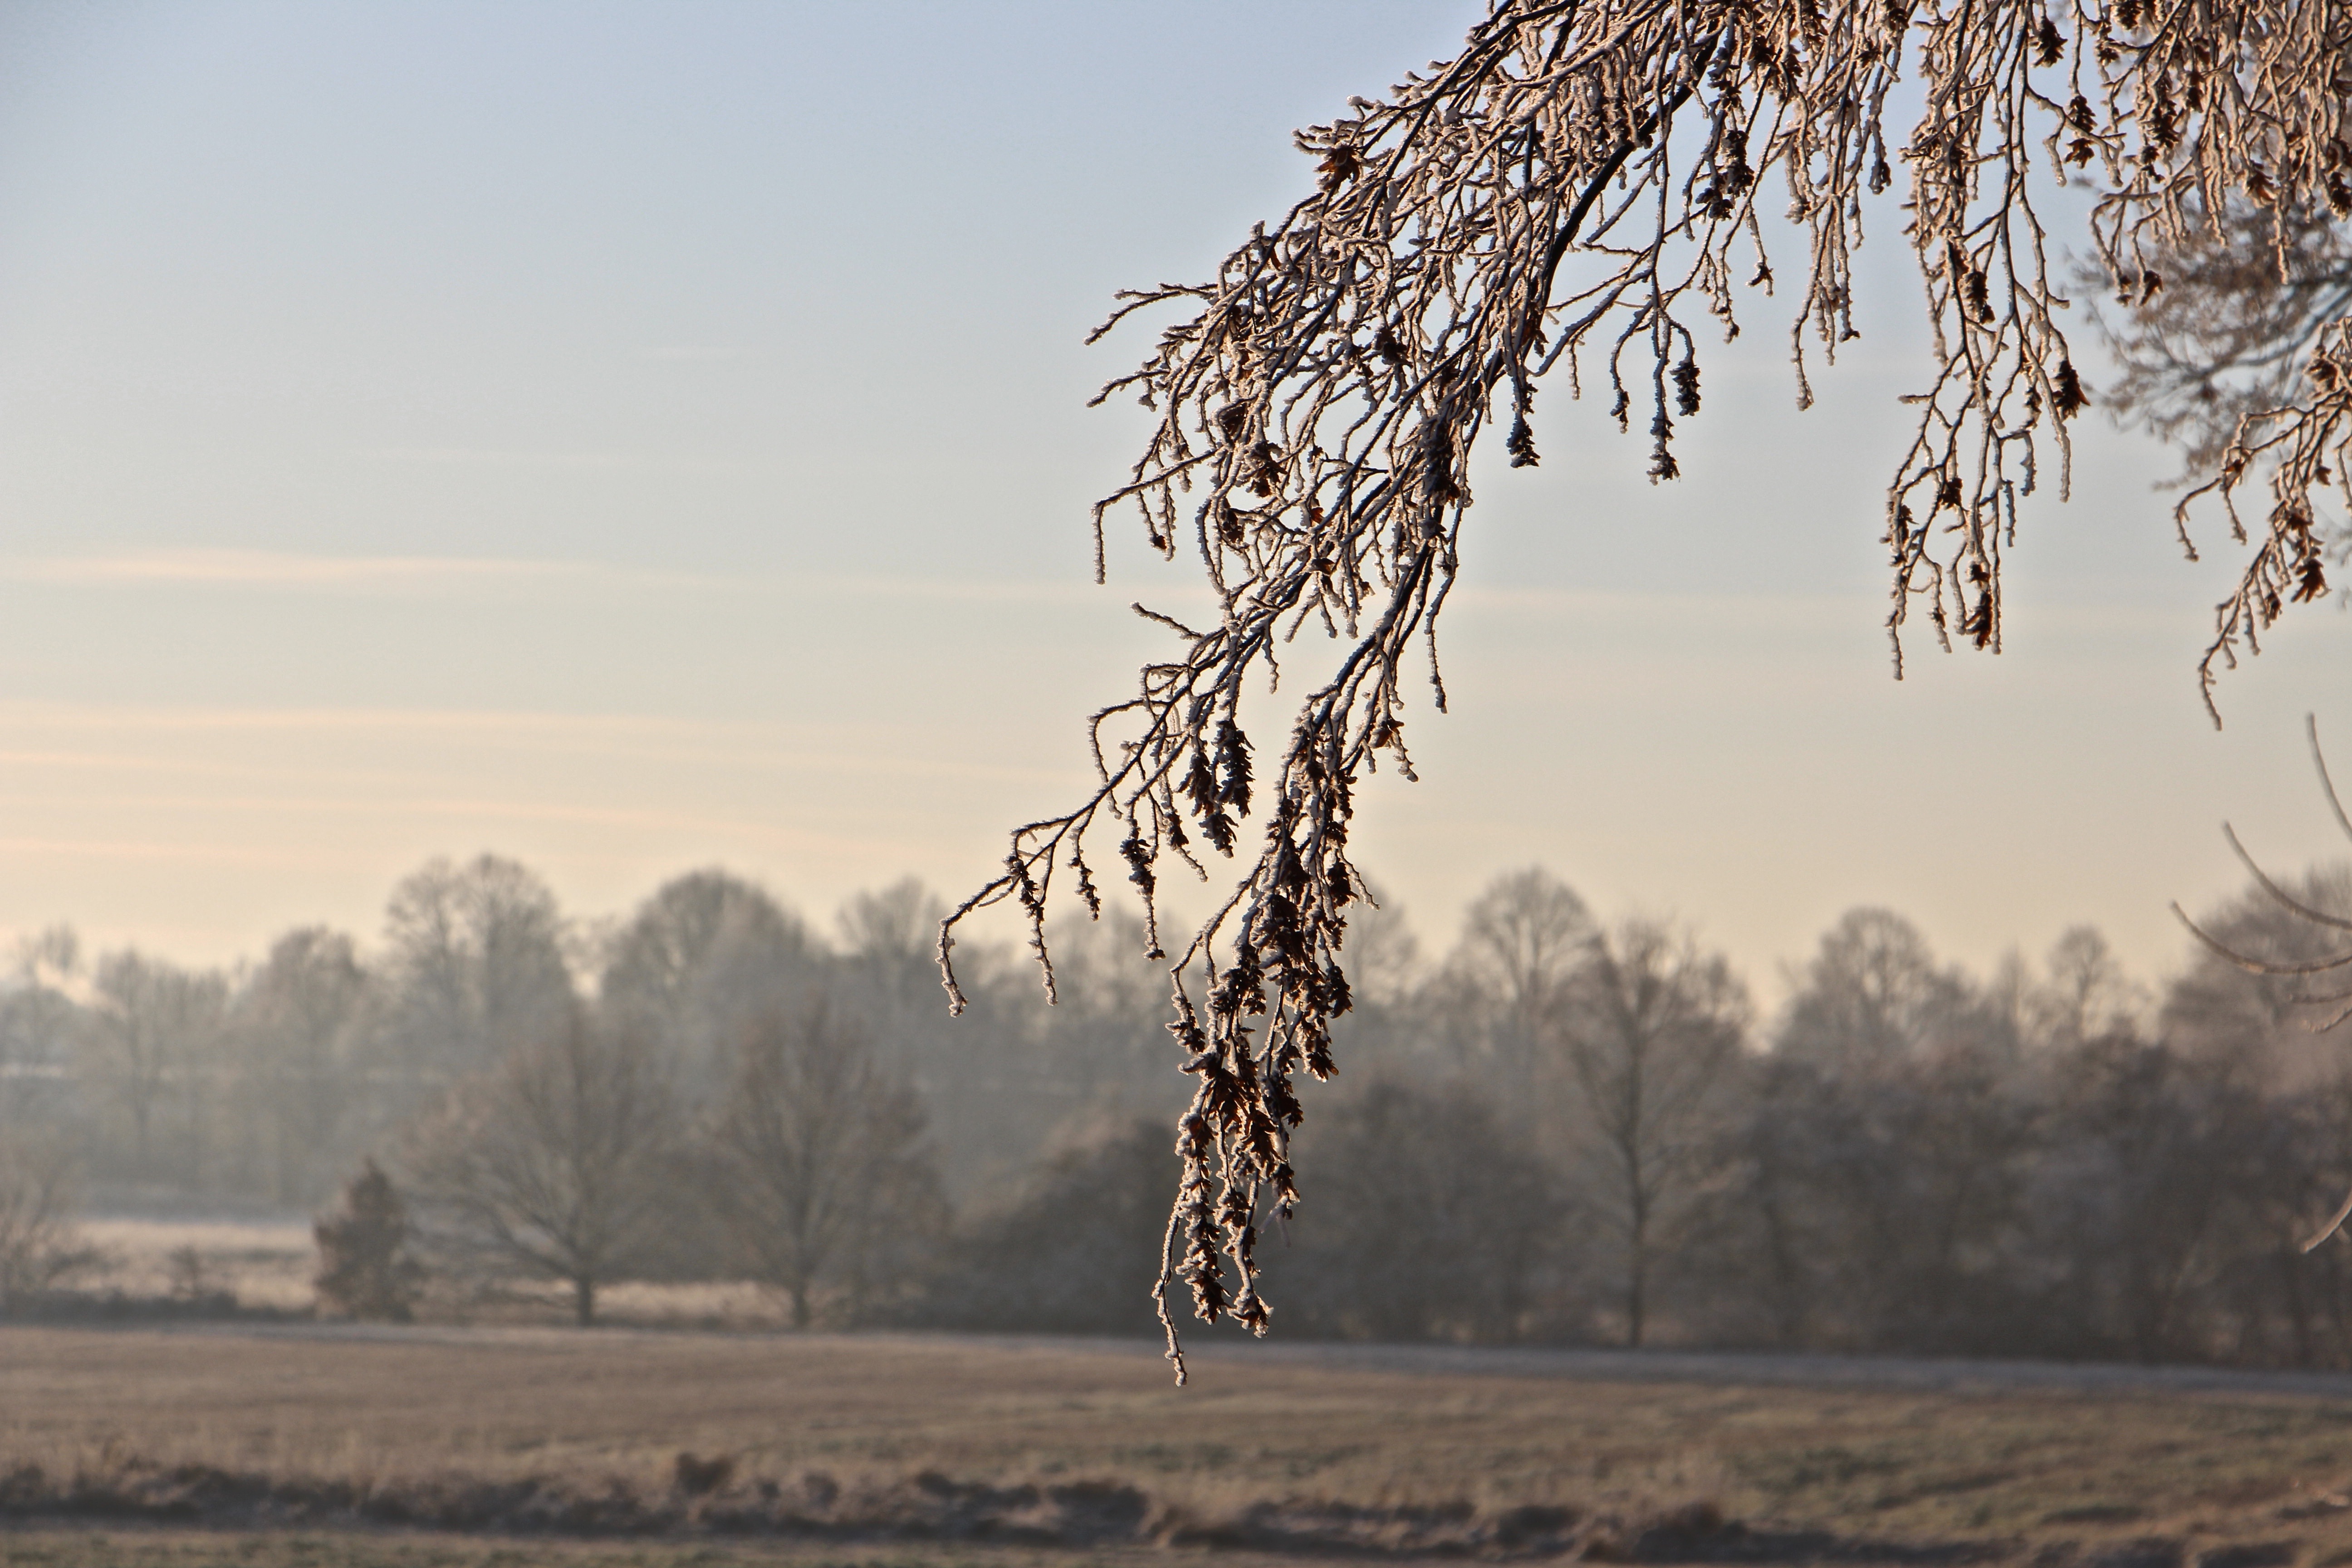
landscape, tree, nature, branch, cold, winter, plant, mist, field, sunlight, morning, frost, dawn, autumn, season, savanna, wintry, rural area, atmospheric phenomenon, grass family, woody plant